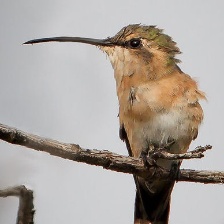
Species: LUCIFER HUMMINGBIRD
Scientific name: CALOTHORAX LUCIFER
ImageNet parent category: hummingbird